Bessarabia Germans

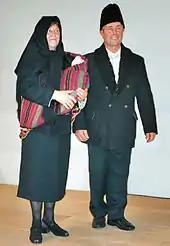
Couple with infant

The Bessarabia Germans were a German ethnic group (formerly part of the Germans of Romania) who lived in Bessarabia (today part of the Republic of Moldova and south-western Ukraine) between 1814 and 1940.